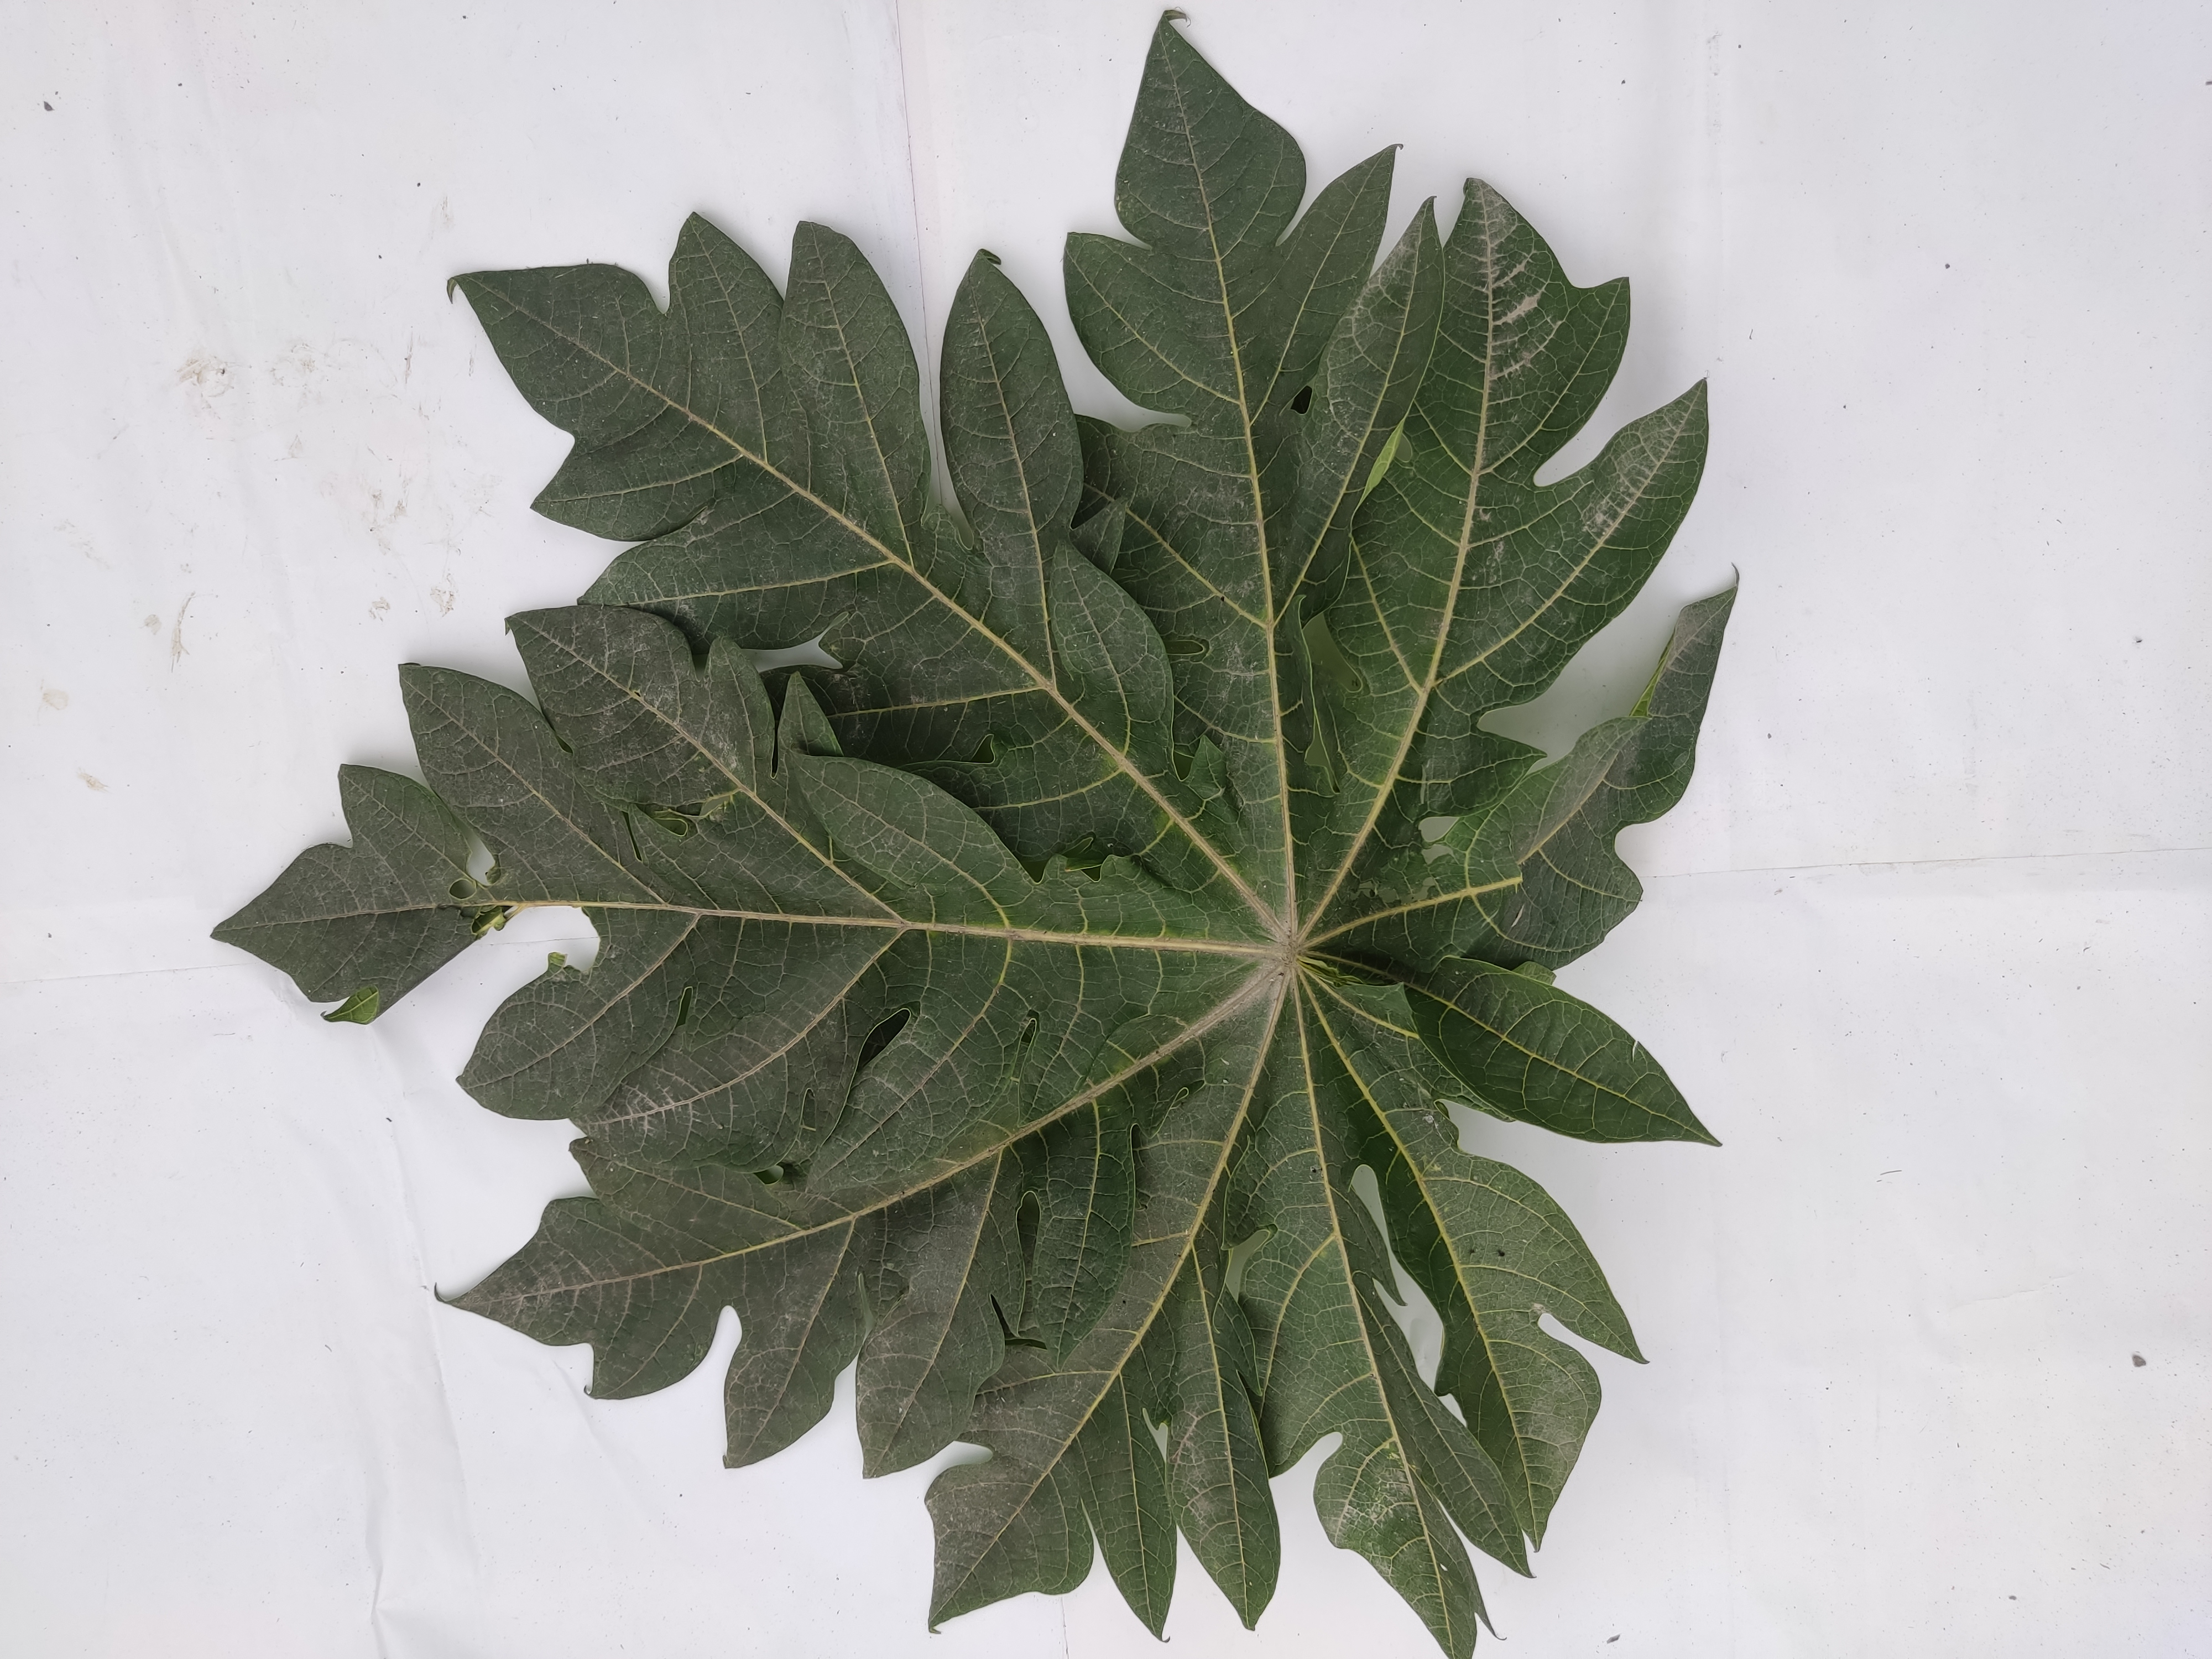
Label: Healthy Leaf